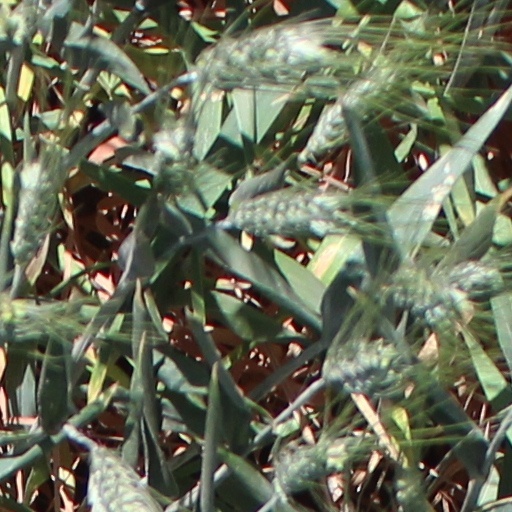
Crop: wheat